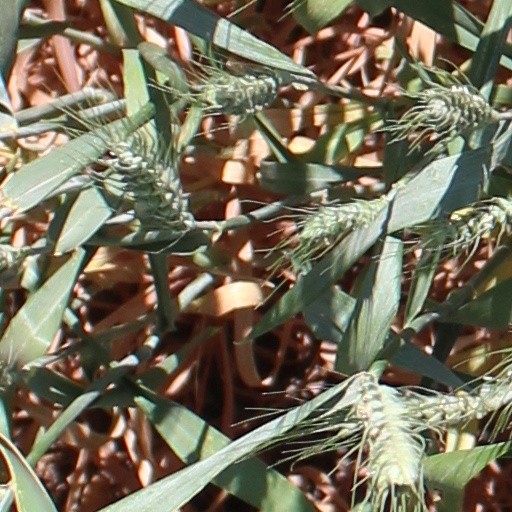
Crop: wheat